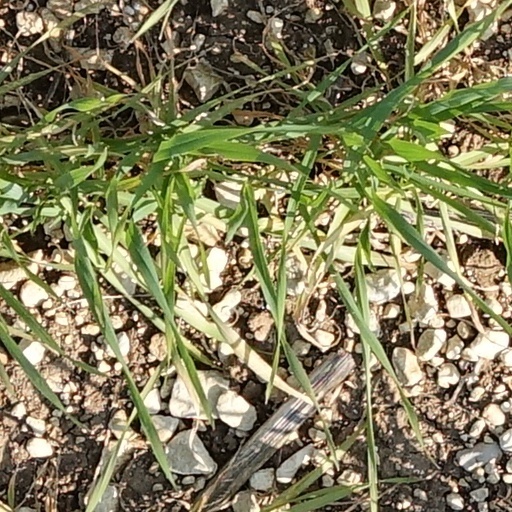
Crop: wheat